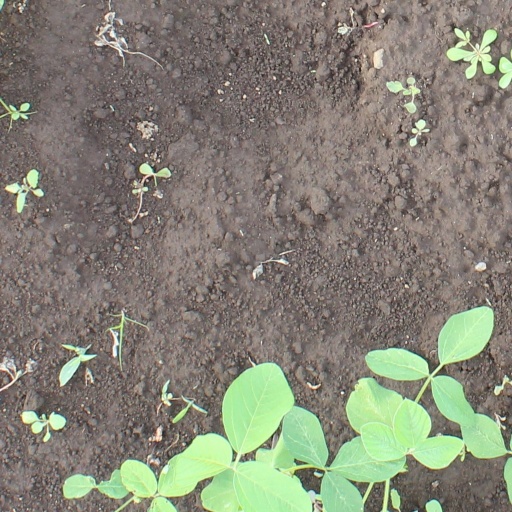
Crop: soybean